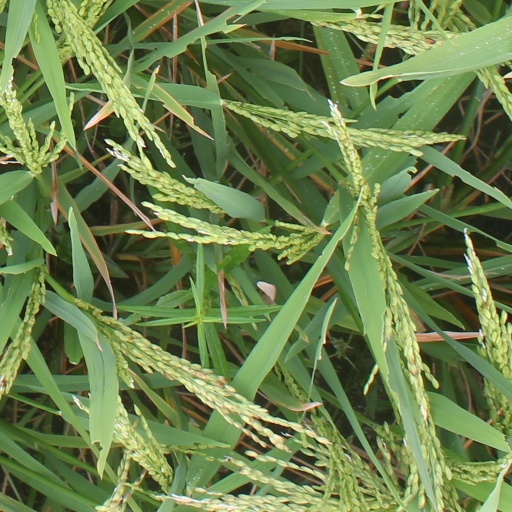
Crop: rice